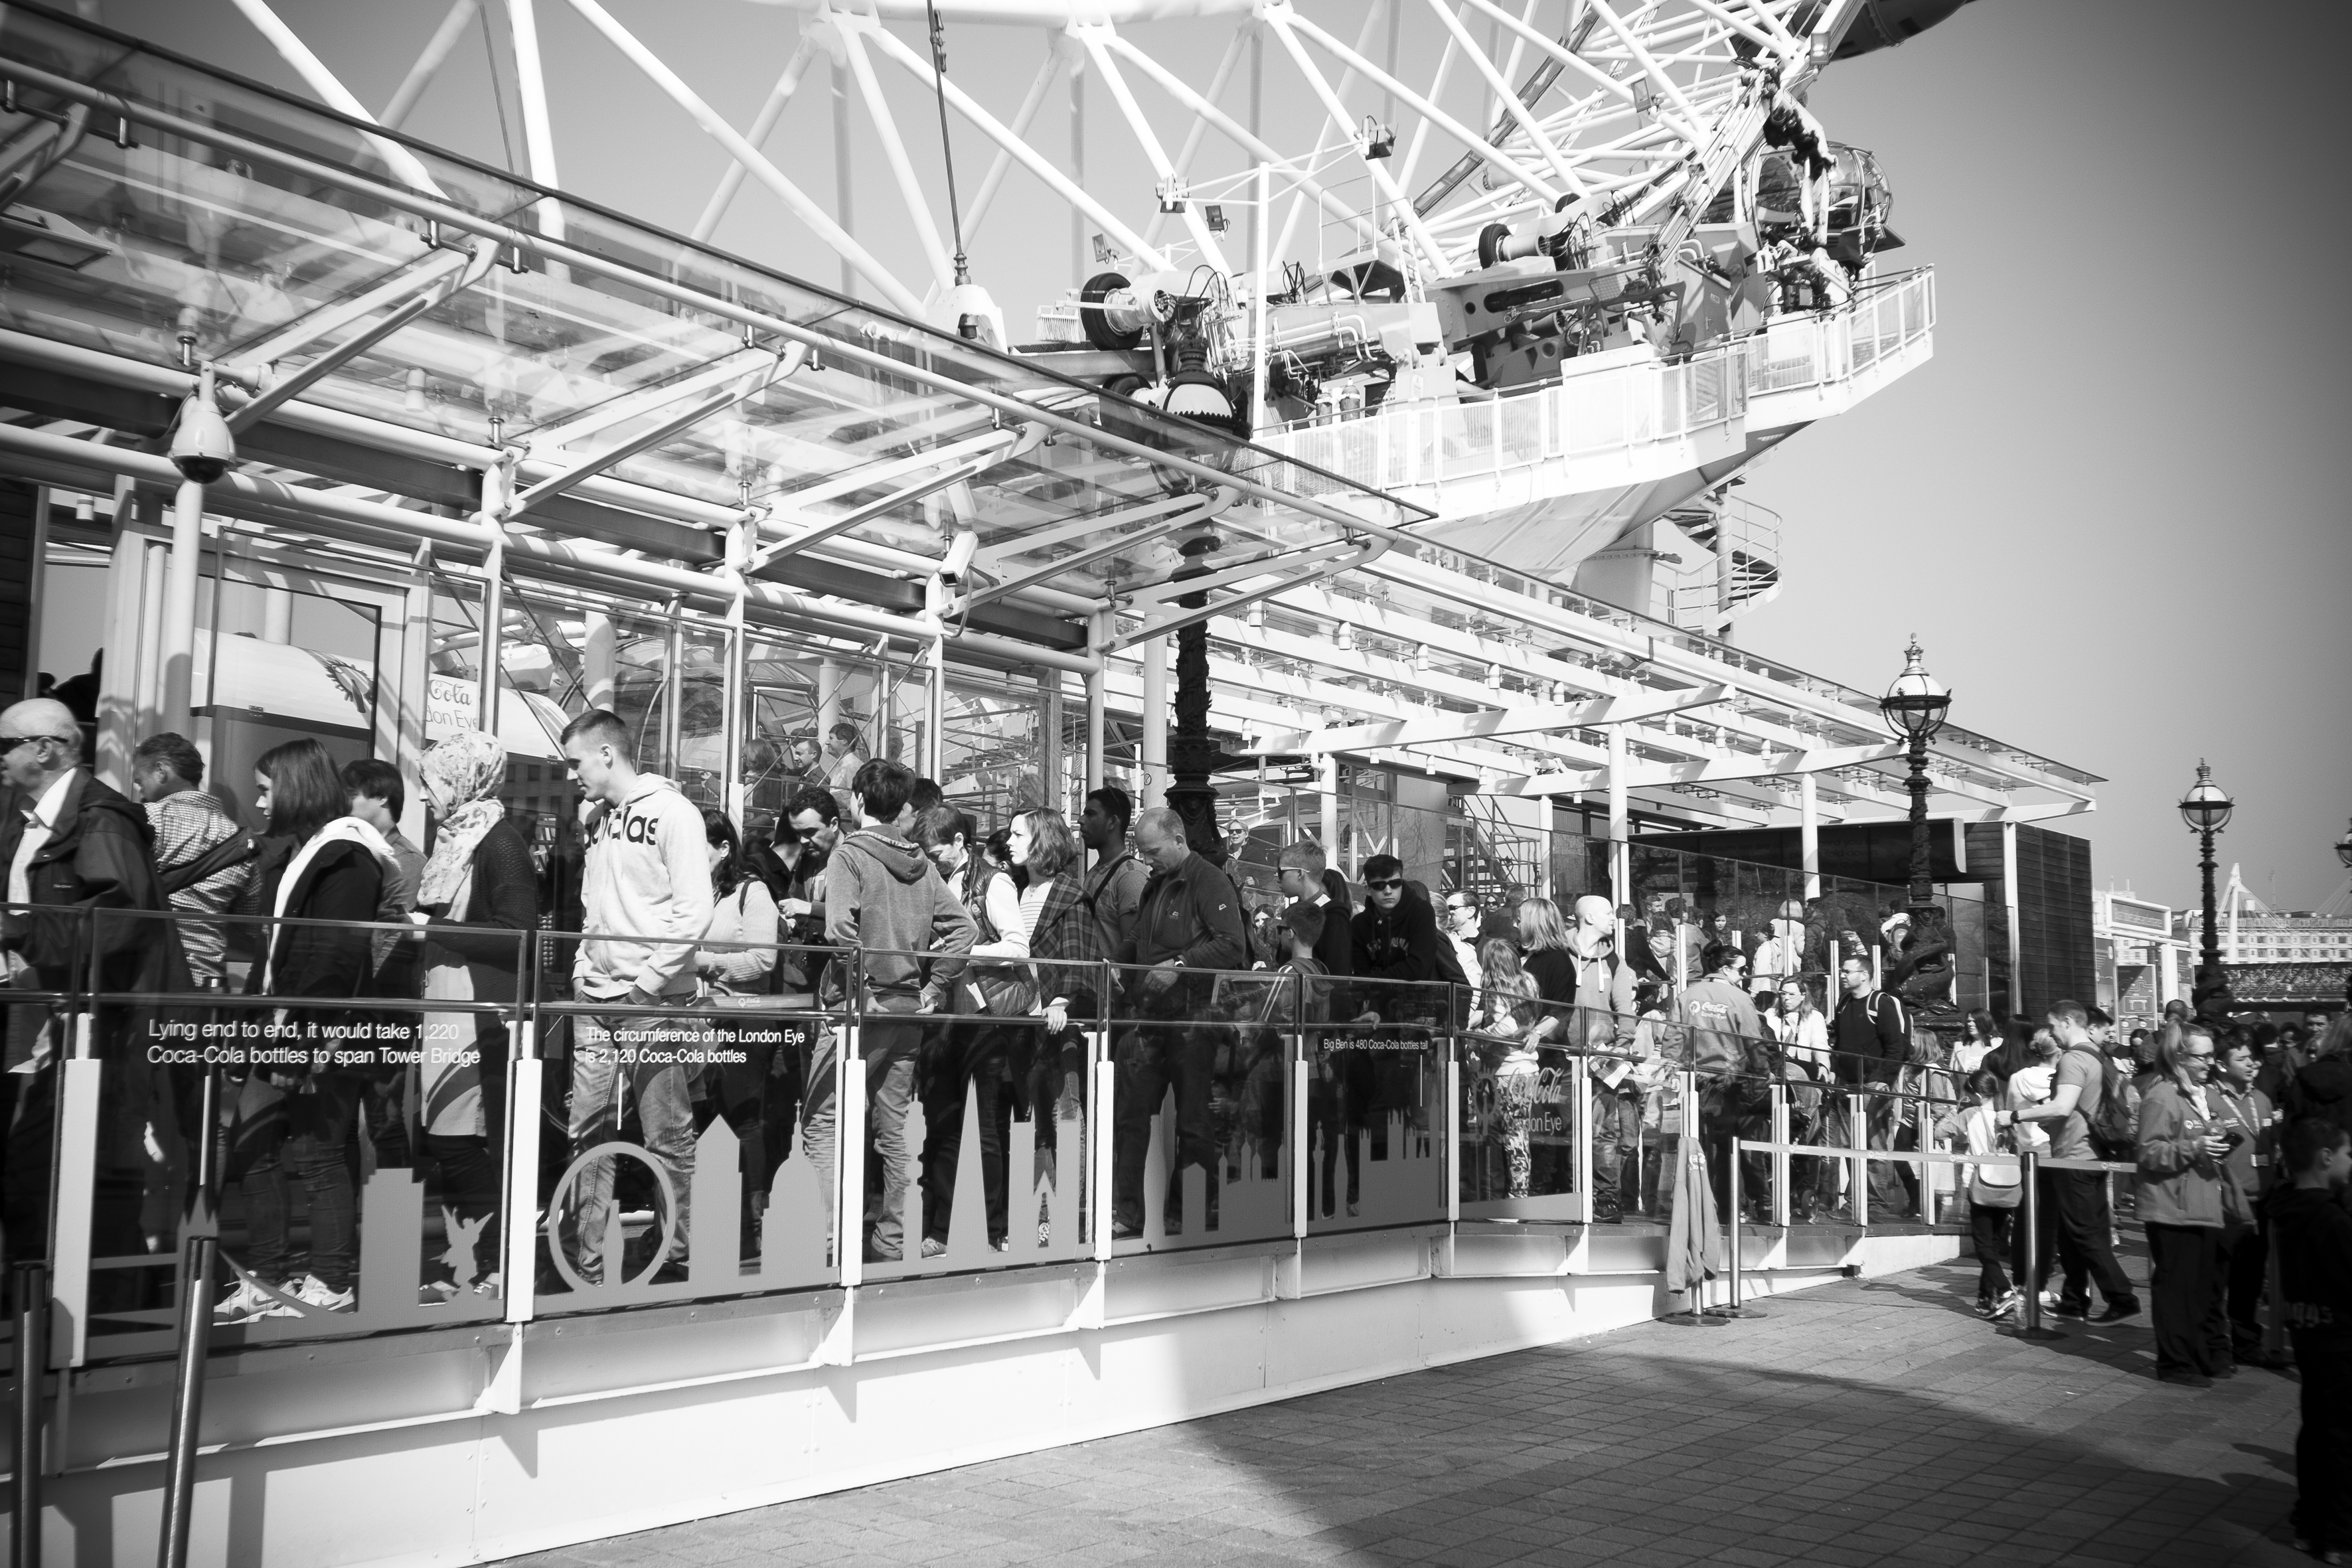
black and white, white, street, urban, crowd, travel, fujifilm, amusement park, monochrome, uk, england, bw, blackandwhite, blackwhite, london, ngc, photograph, noiretblanc, fuji, fujixt1, fujix, amusement ride, monochrome photography